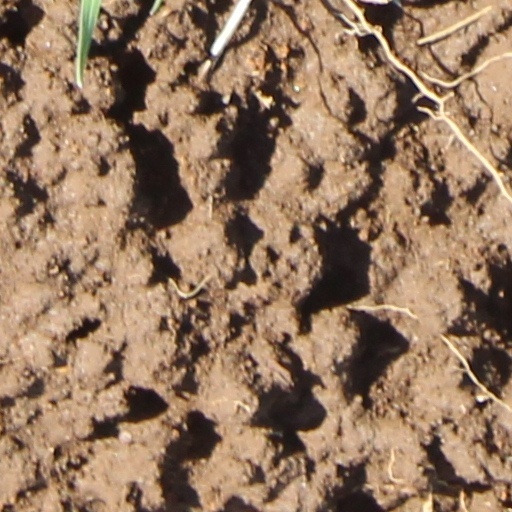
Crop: wheat